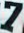
Number: 7